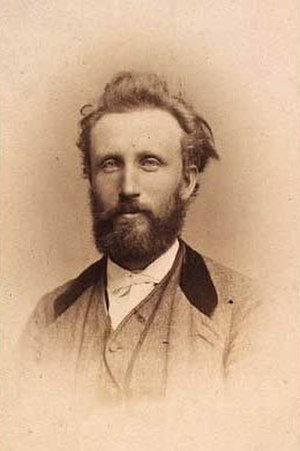
Niels Bredal (arkitekturmaler)
Niels Bredal i 1866